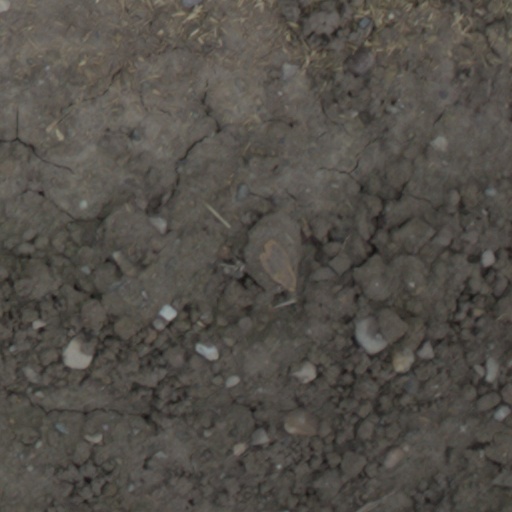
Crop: wheat